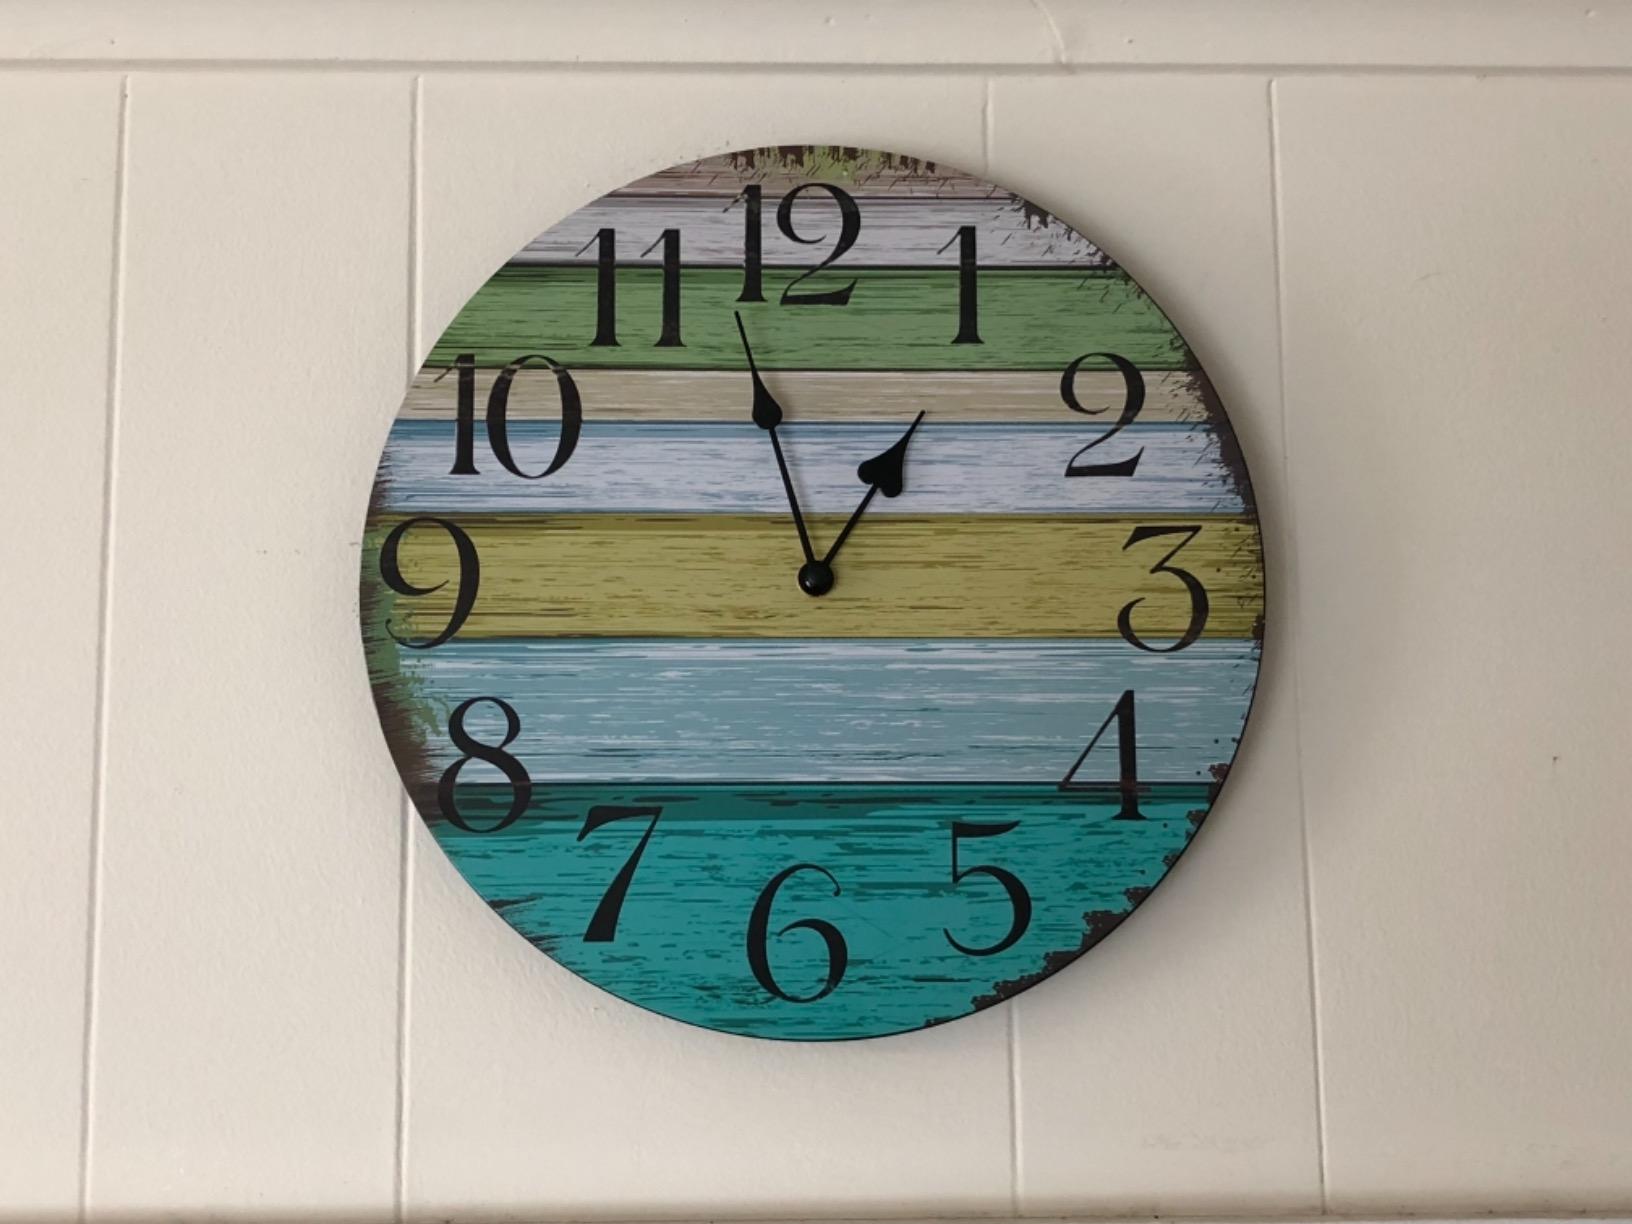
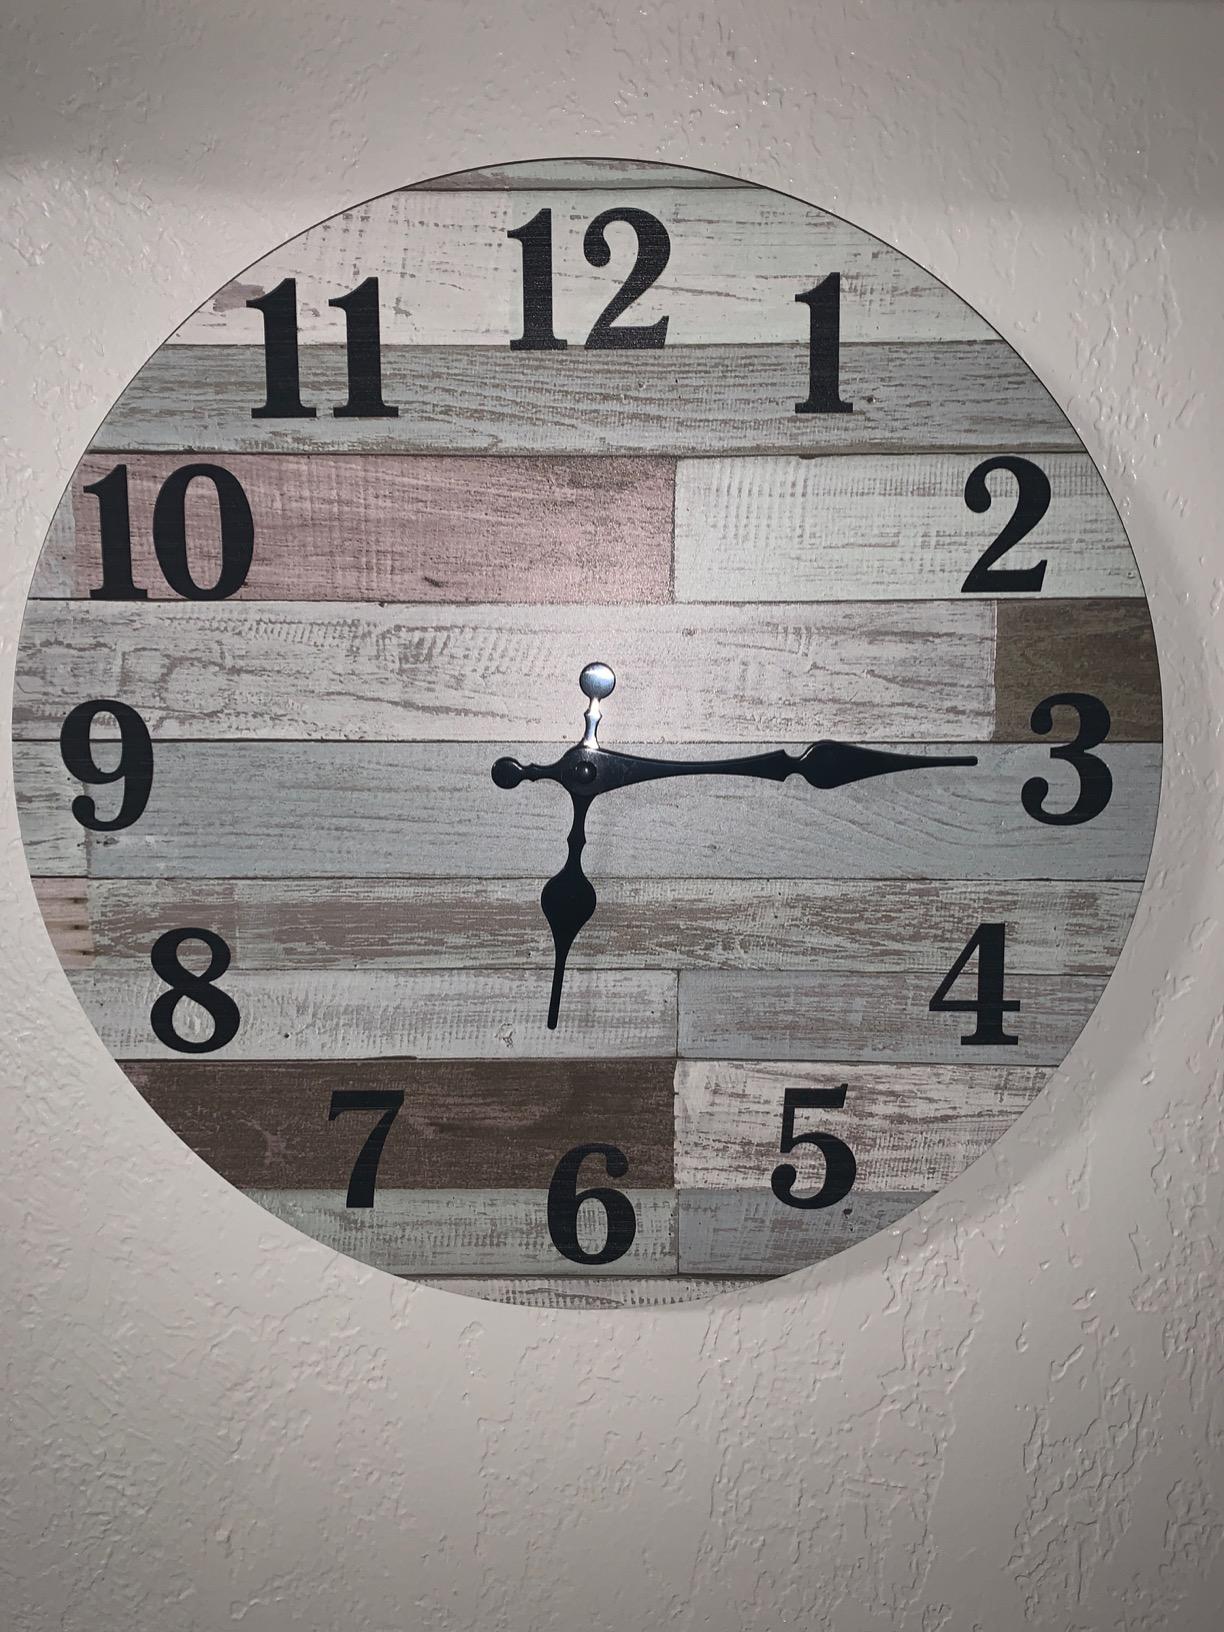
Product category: clock
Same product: no